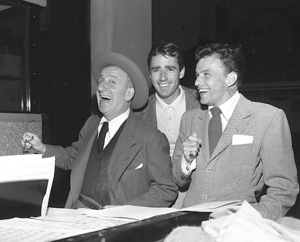
Tout le monde chante est un film musical américain réalisé par Richard Whorf, sorti en 1947.